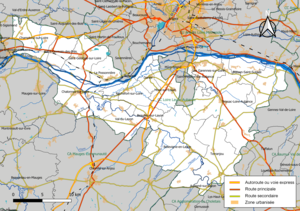
Carte géographique de la Communauté de communes Loire Layon Aubance, département de Maine-et-Loire, France. Composition au 1er janvier 2019.
La communauté de communes Loire Layon Aubance est une communauté de communes française située dans le département de Maine-et-Loire et la région Pays de la Loire.